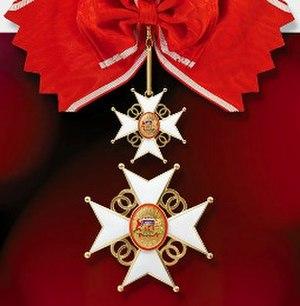
La Croix de la Reconnaissance, en letton Atzinības krusts, est une décoration lettone, créée en 1938, mais dont les origines historiques remontent à 1710. Cette distinction est décernée aux lettons ou aux étrangers qui ont rendu des services spéciaux au niveau de l'État ainsi que dans les domaines des sciences, de la culture ou de l'éducation.